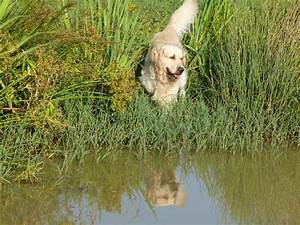
Label: cane